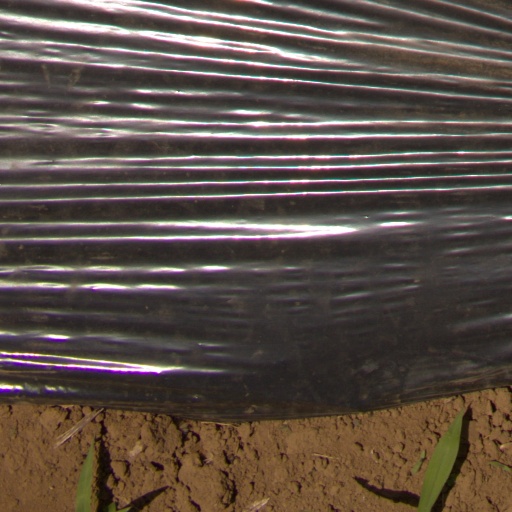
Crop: Jerusalem artichoke